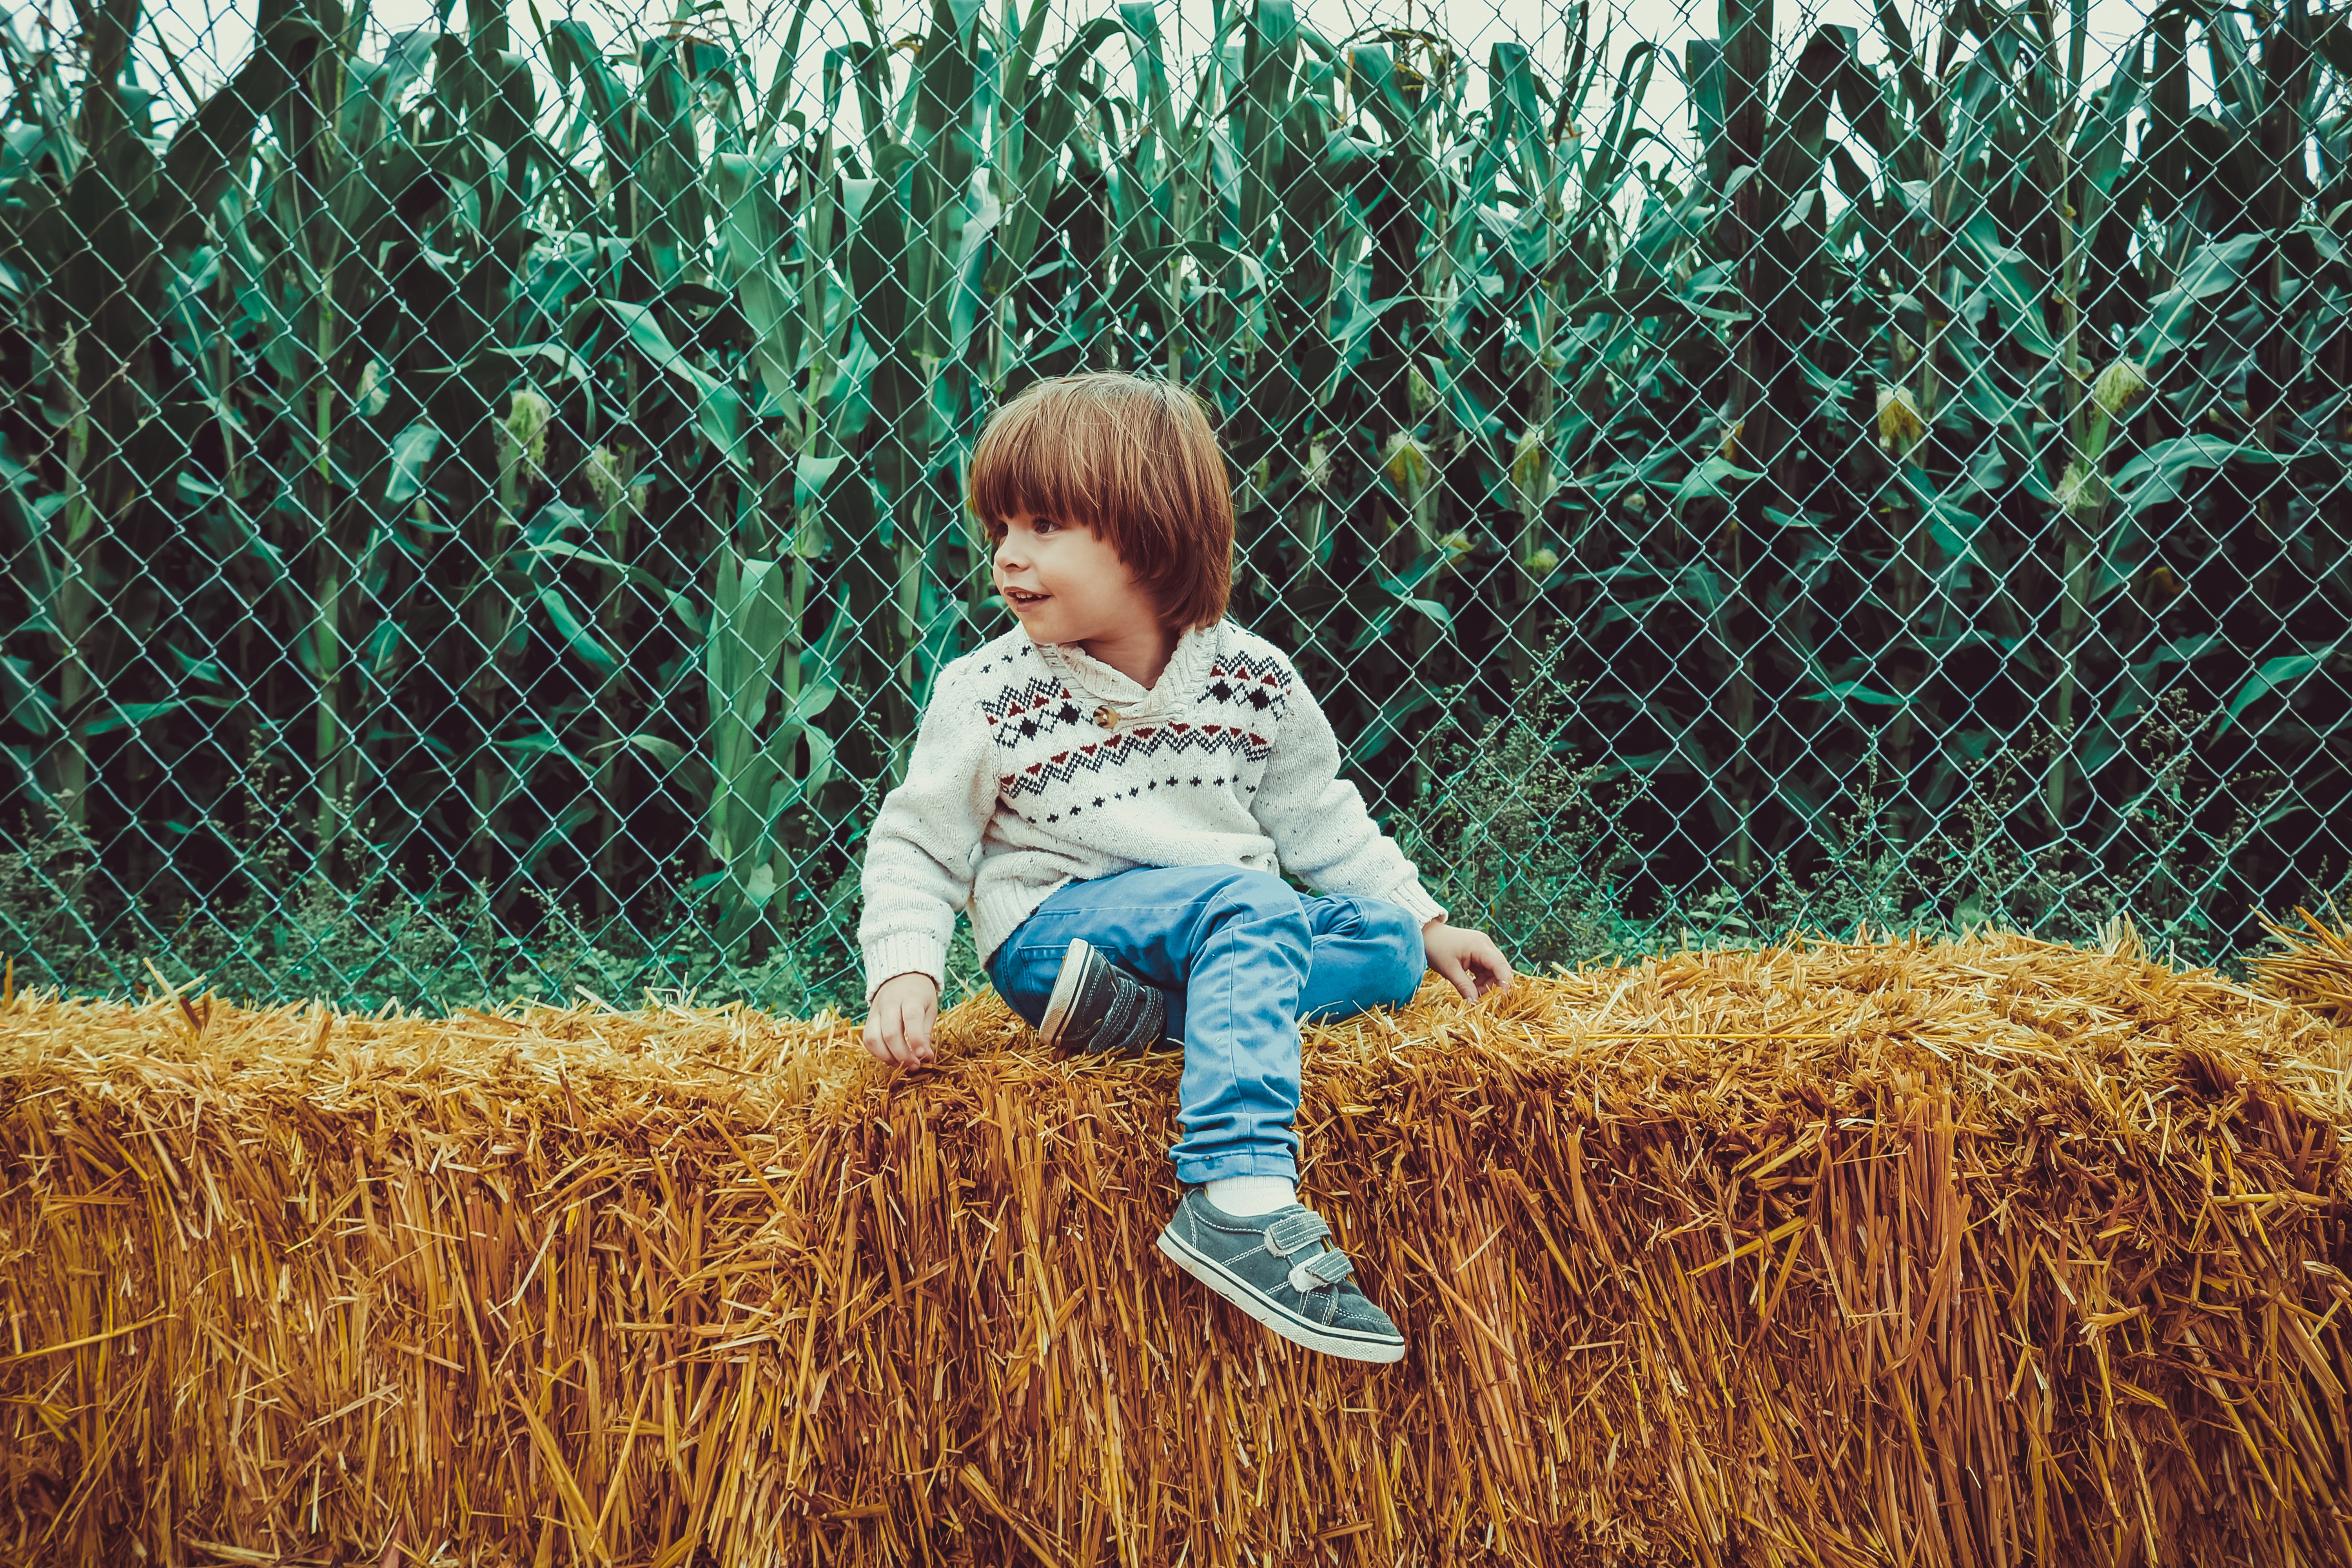
tree, grass, outdoor, people, plant, hay, field, farm, fall, boy, kid, young, harvest, crop, autumn, corn, soil, child, agriculture, straw, october, grass family